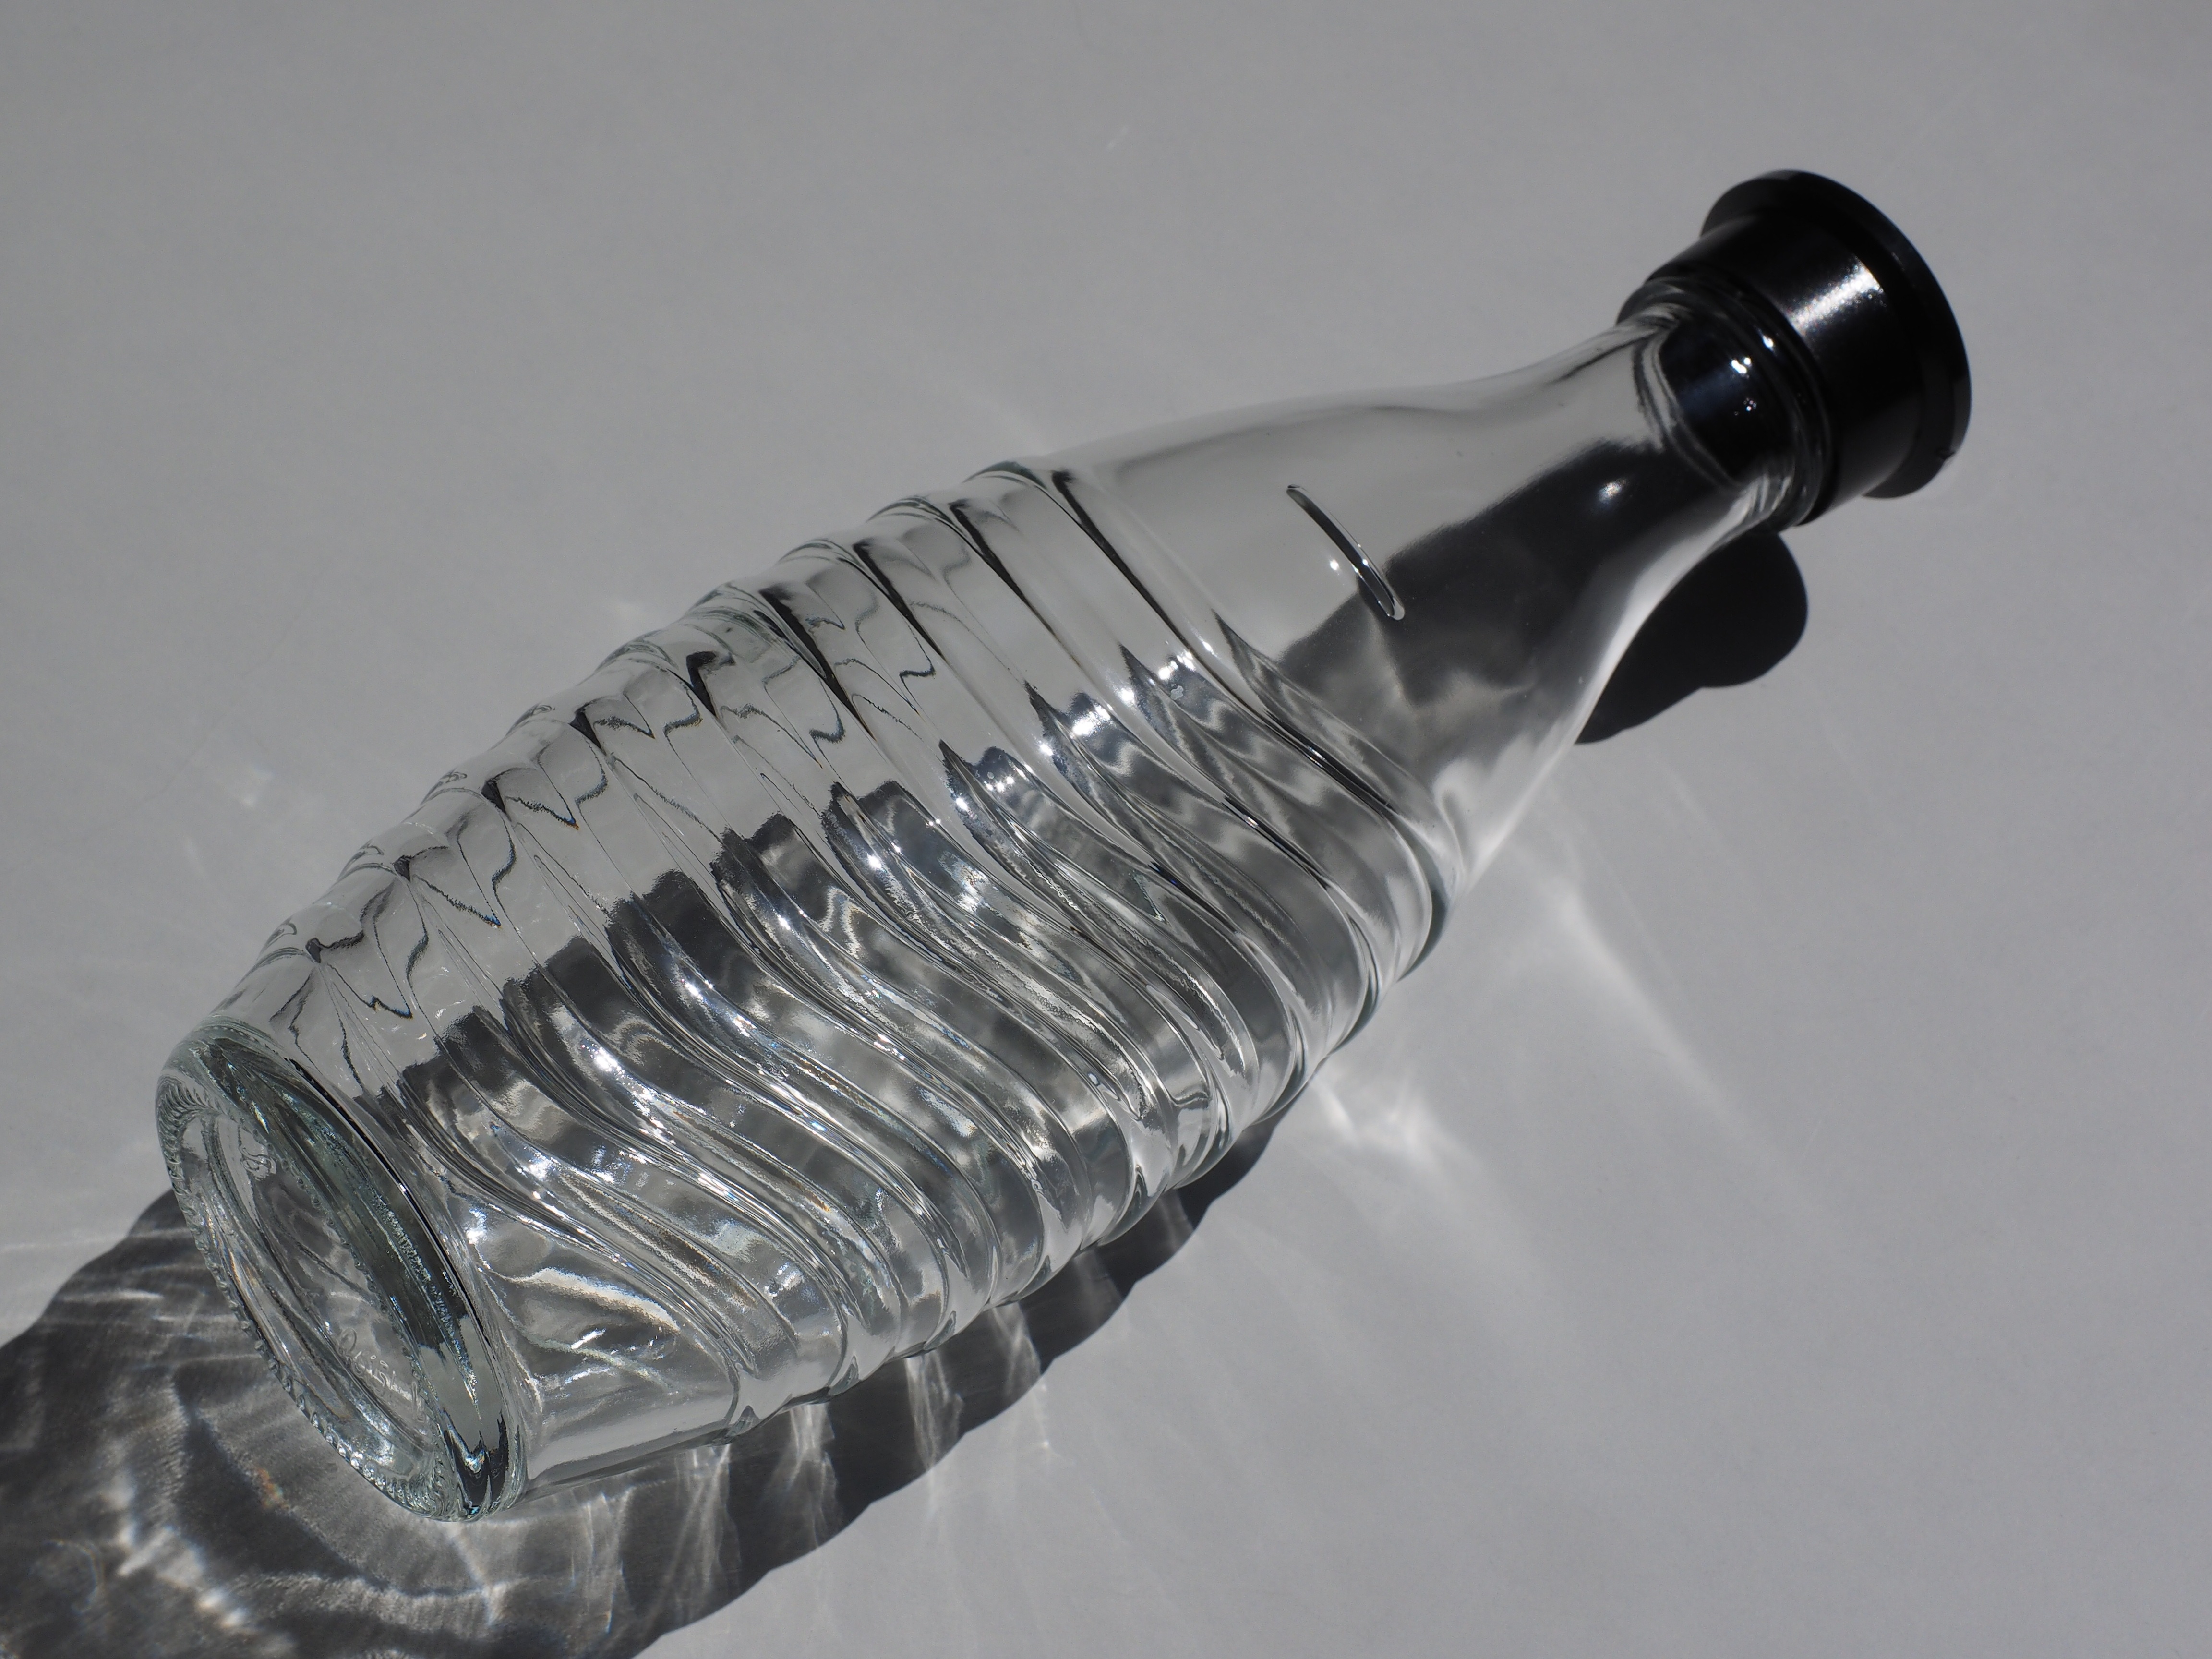
bottle, lighting, material, start, glass bottle, carafe, gas bottle, glass carafe, sodastream, waterspout, aerator, sodasprudler